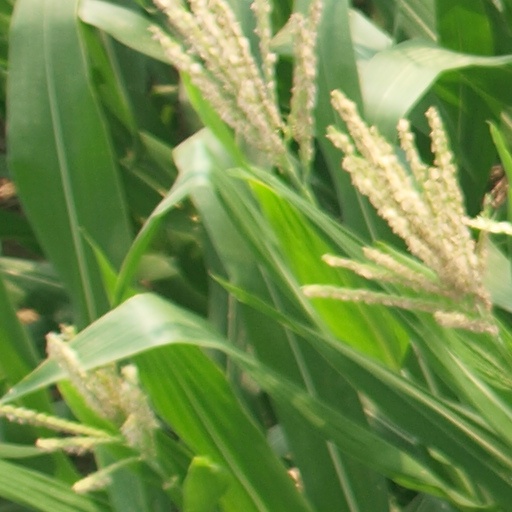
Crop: maize; corn